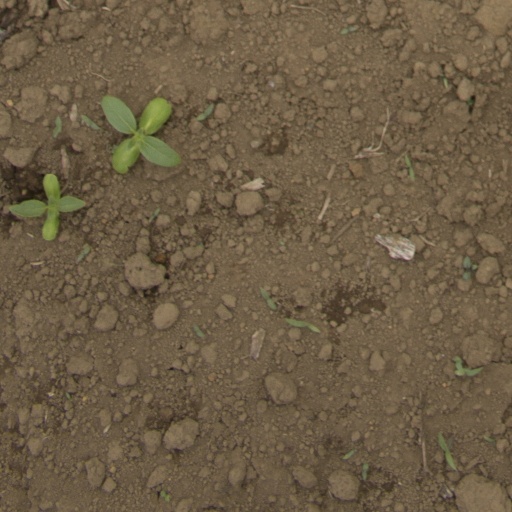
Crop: Jerusalem artichoke